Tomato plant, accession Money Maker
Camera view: vertical (180 deg); turntable rotation: 90 degrees
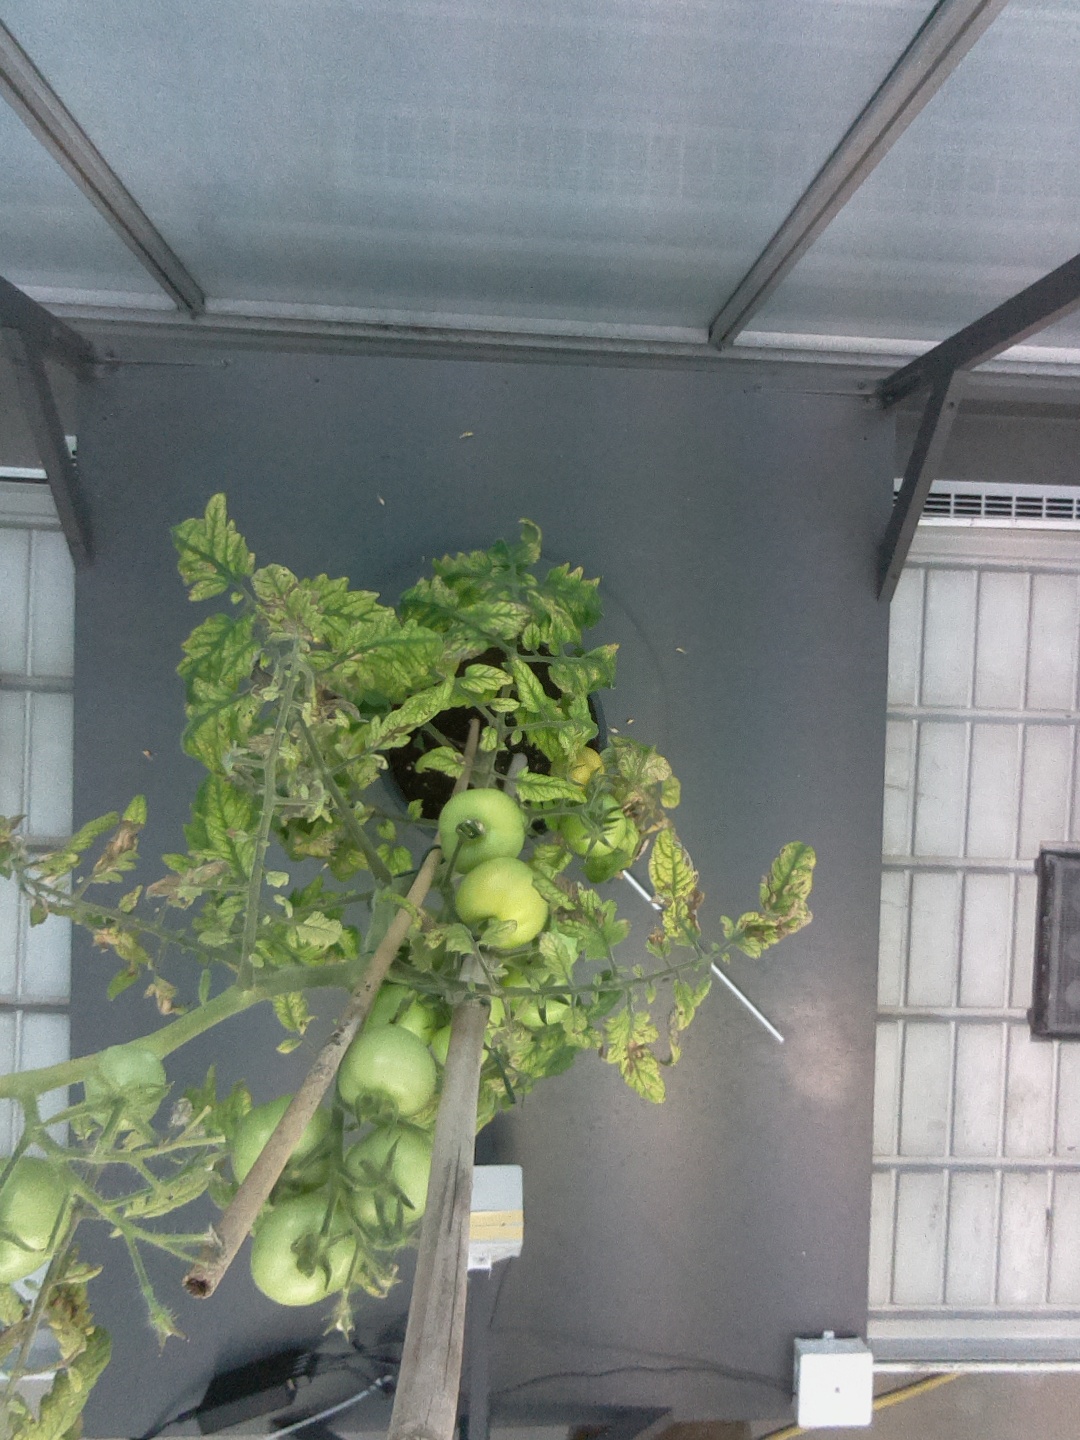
BBCH growth stage 78: 80% -90% of final fruit size